George Hartman House

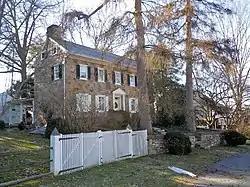
George Hartman House, March 2011

The George Hartman House, also known as Larchwood Farm, is an historic home which is located in East Pikeland Township, Chester County, Pennsylvania.